Nag Nathaiya

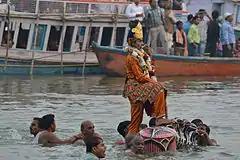
Depiction of Krishna standing on serpent Kaliya at Nag Nathaiya festival in Varanasi.

Nag Nathaiya or Nag Nathaiya Leela is a Hindu festival held in the city of Varanasi in Bhojpur-Purvanchal region of India, commemorating the conquest of the god Krishna over the "naga" (serpent) Kaliya. The tale is reenacted annually the Tulsi Ghat on the fourth tithi of Kartik's light fortnight, Paksha; which is usually sometime between November and December.